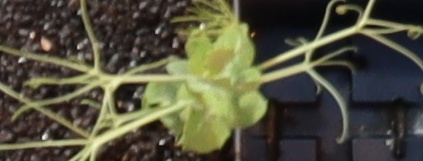
Label: Field Pea